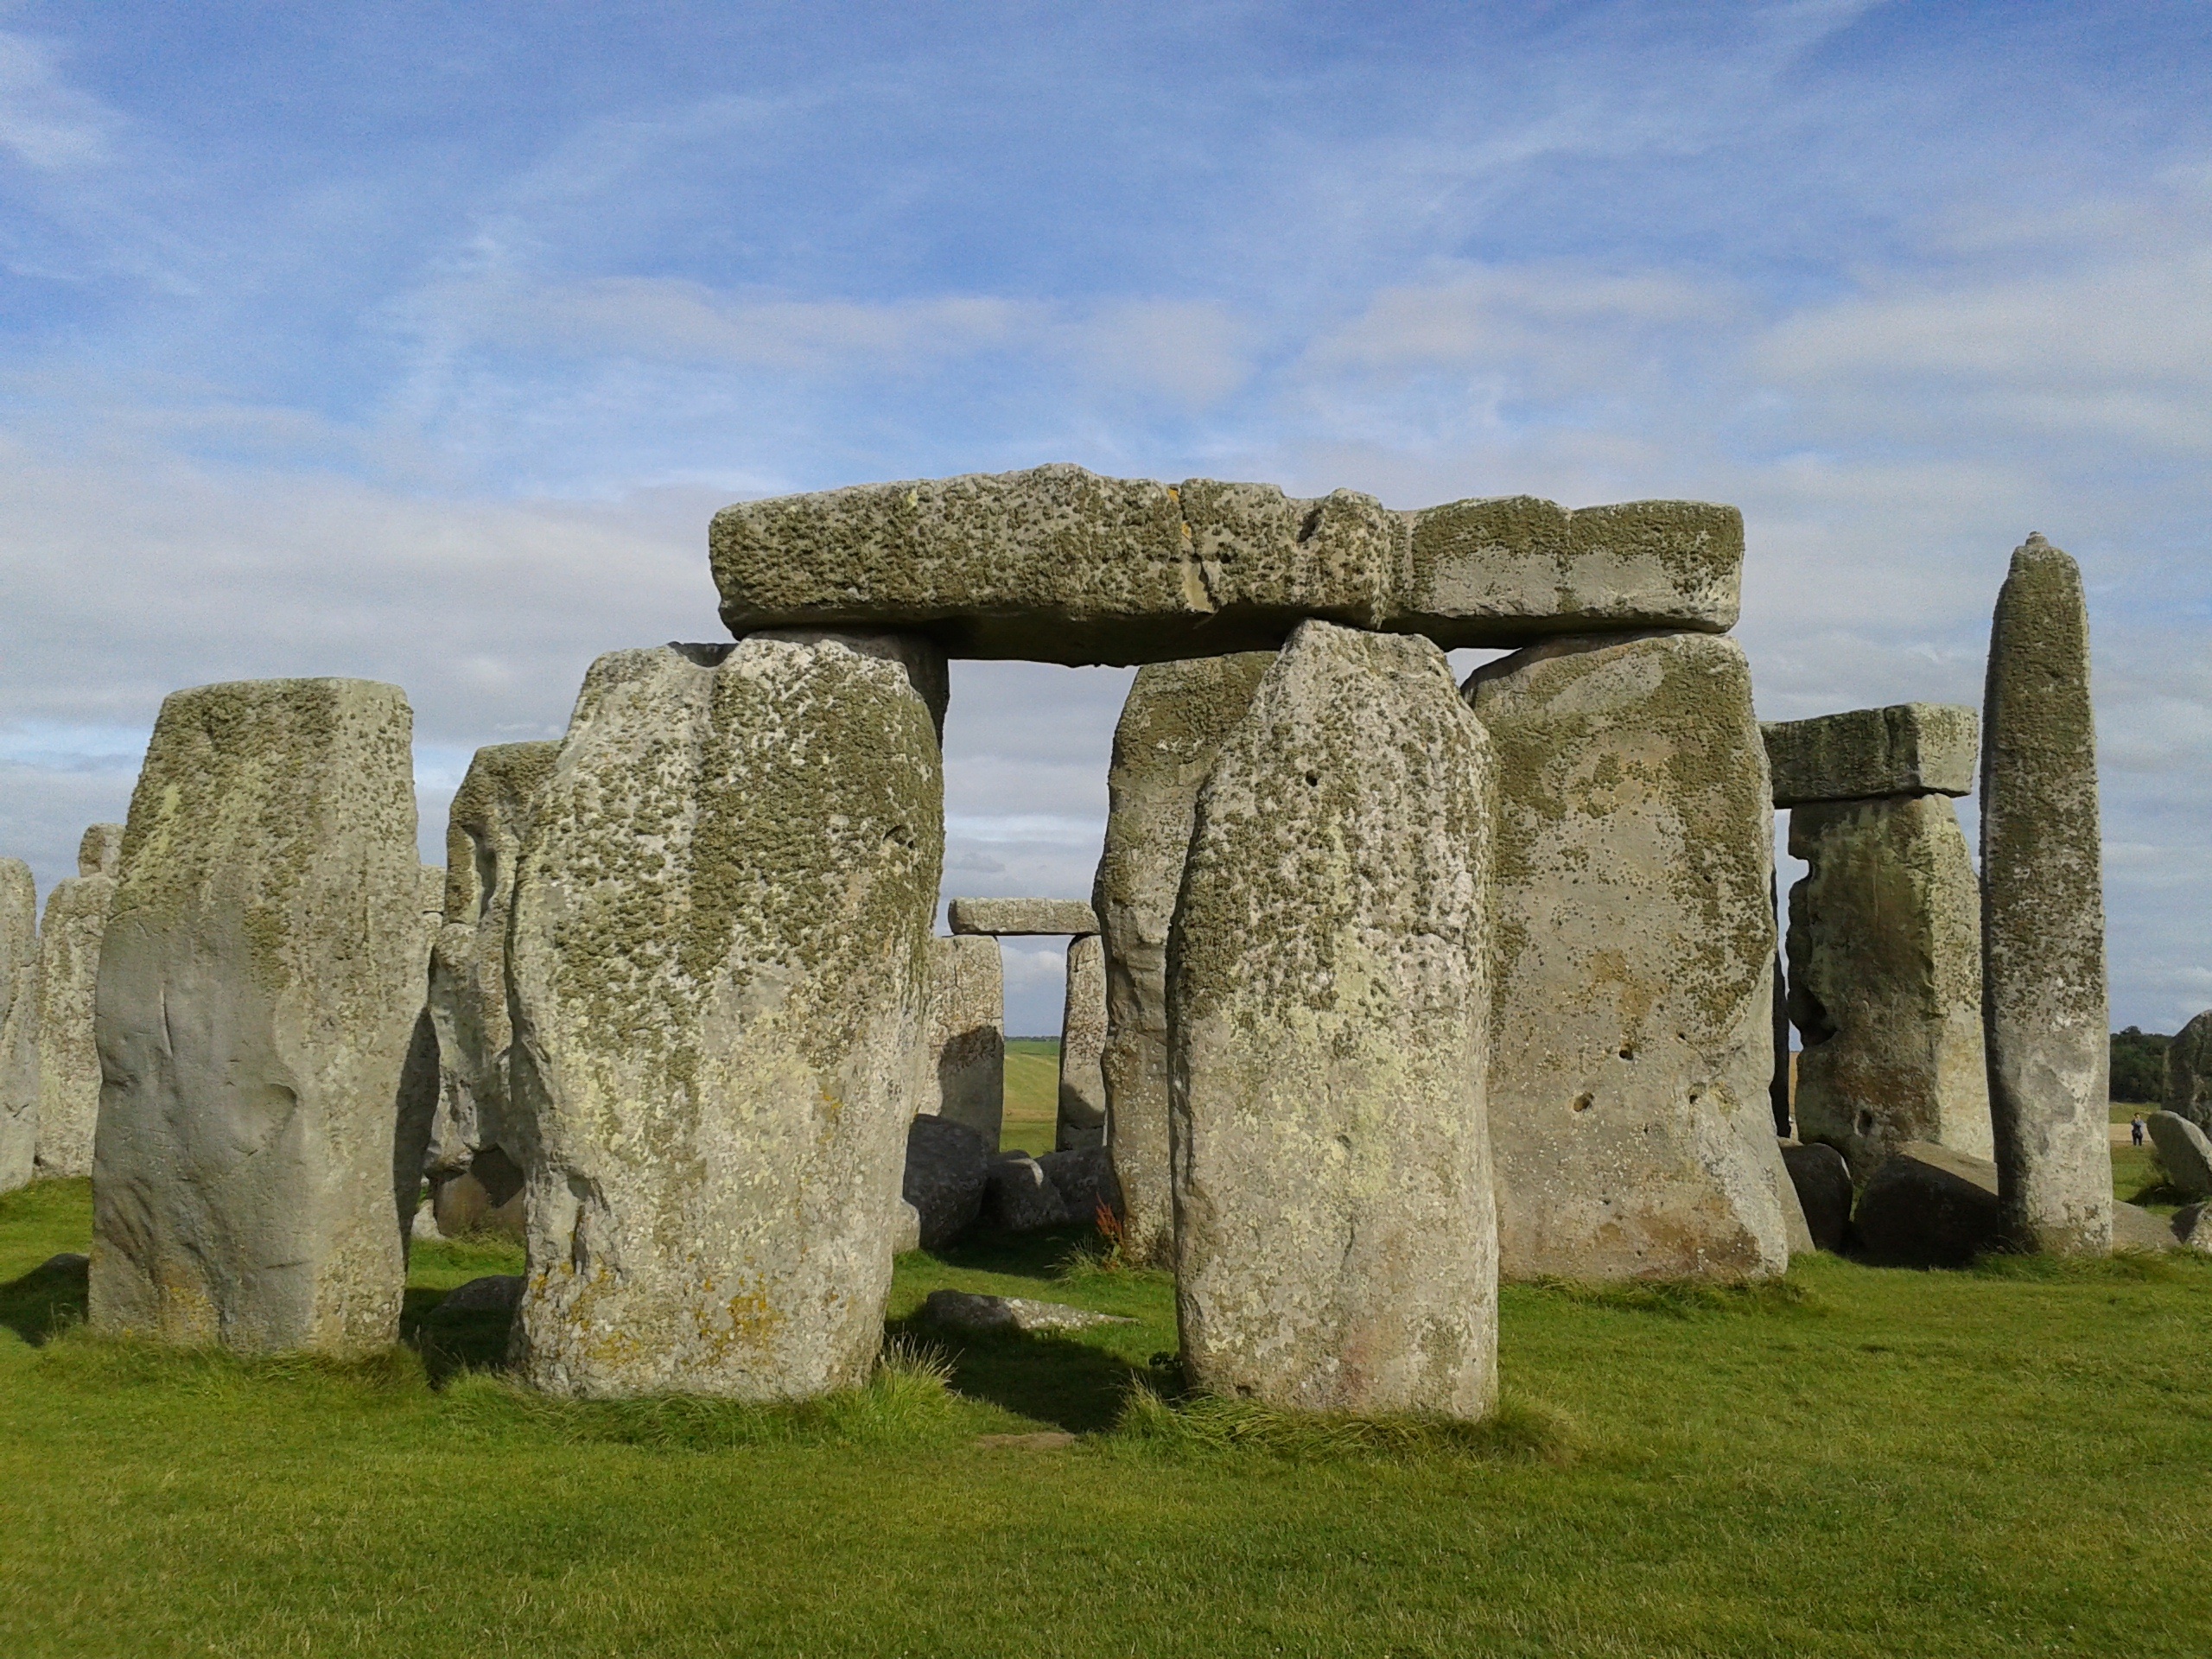
rock, building, monument, ruin, england, ruins, stonehenge, monolith, archaeological site, prehistory, megalith, historic site, ancient history, m galithe